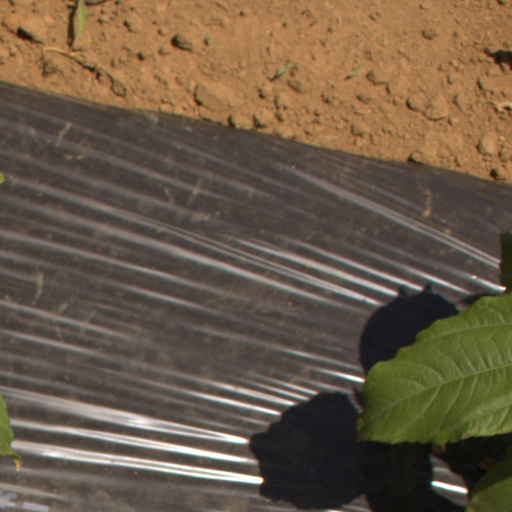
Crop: Jerusalem artichoke